Llama

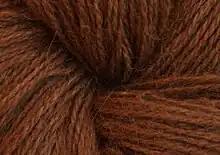
Handspun llama yarn from Patagonia

Doctors and researchers have determined that llamas possess antibodies that are well-suited to treat certain diseases. Scientists have been studying the way llamas might contribute to the fight against coronaviruses, including MERS and SARS-CoV-2 (which causes COVID-19).